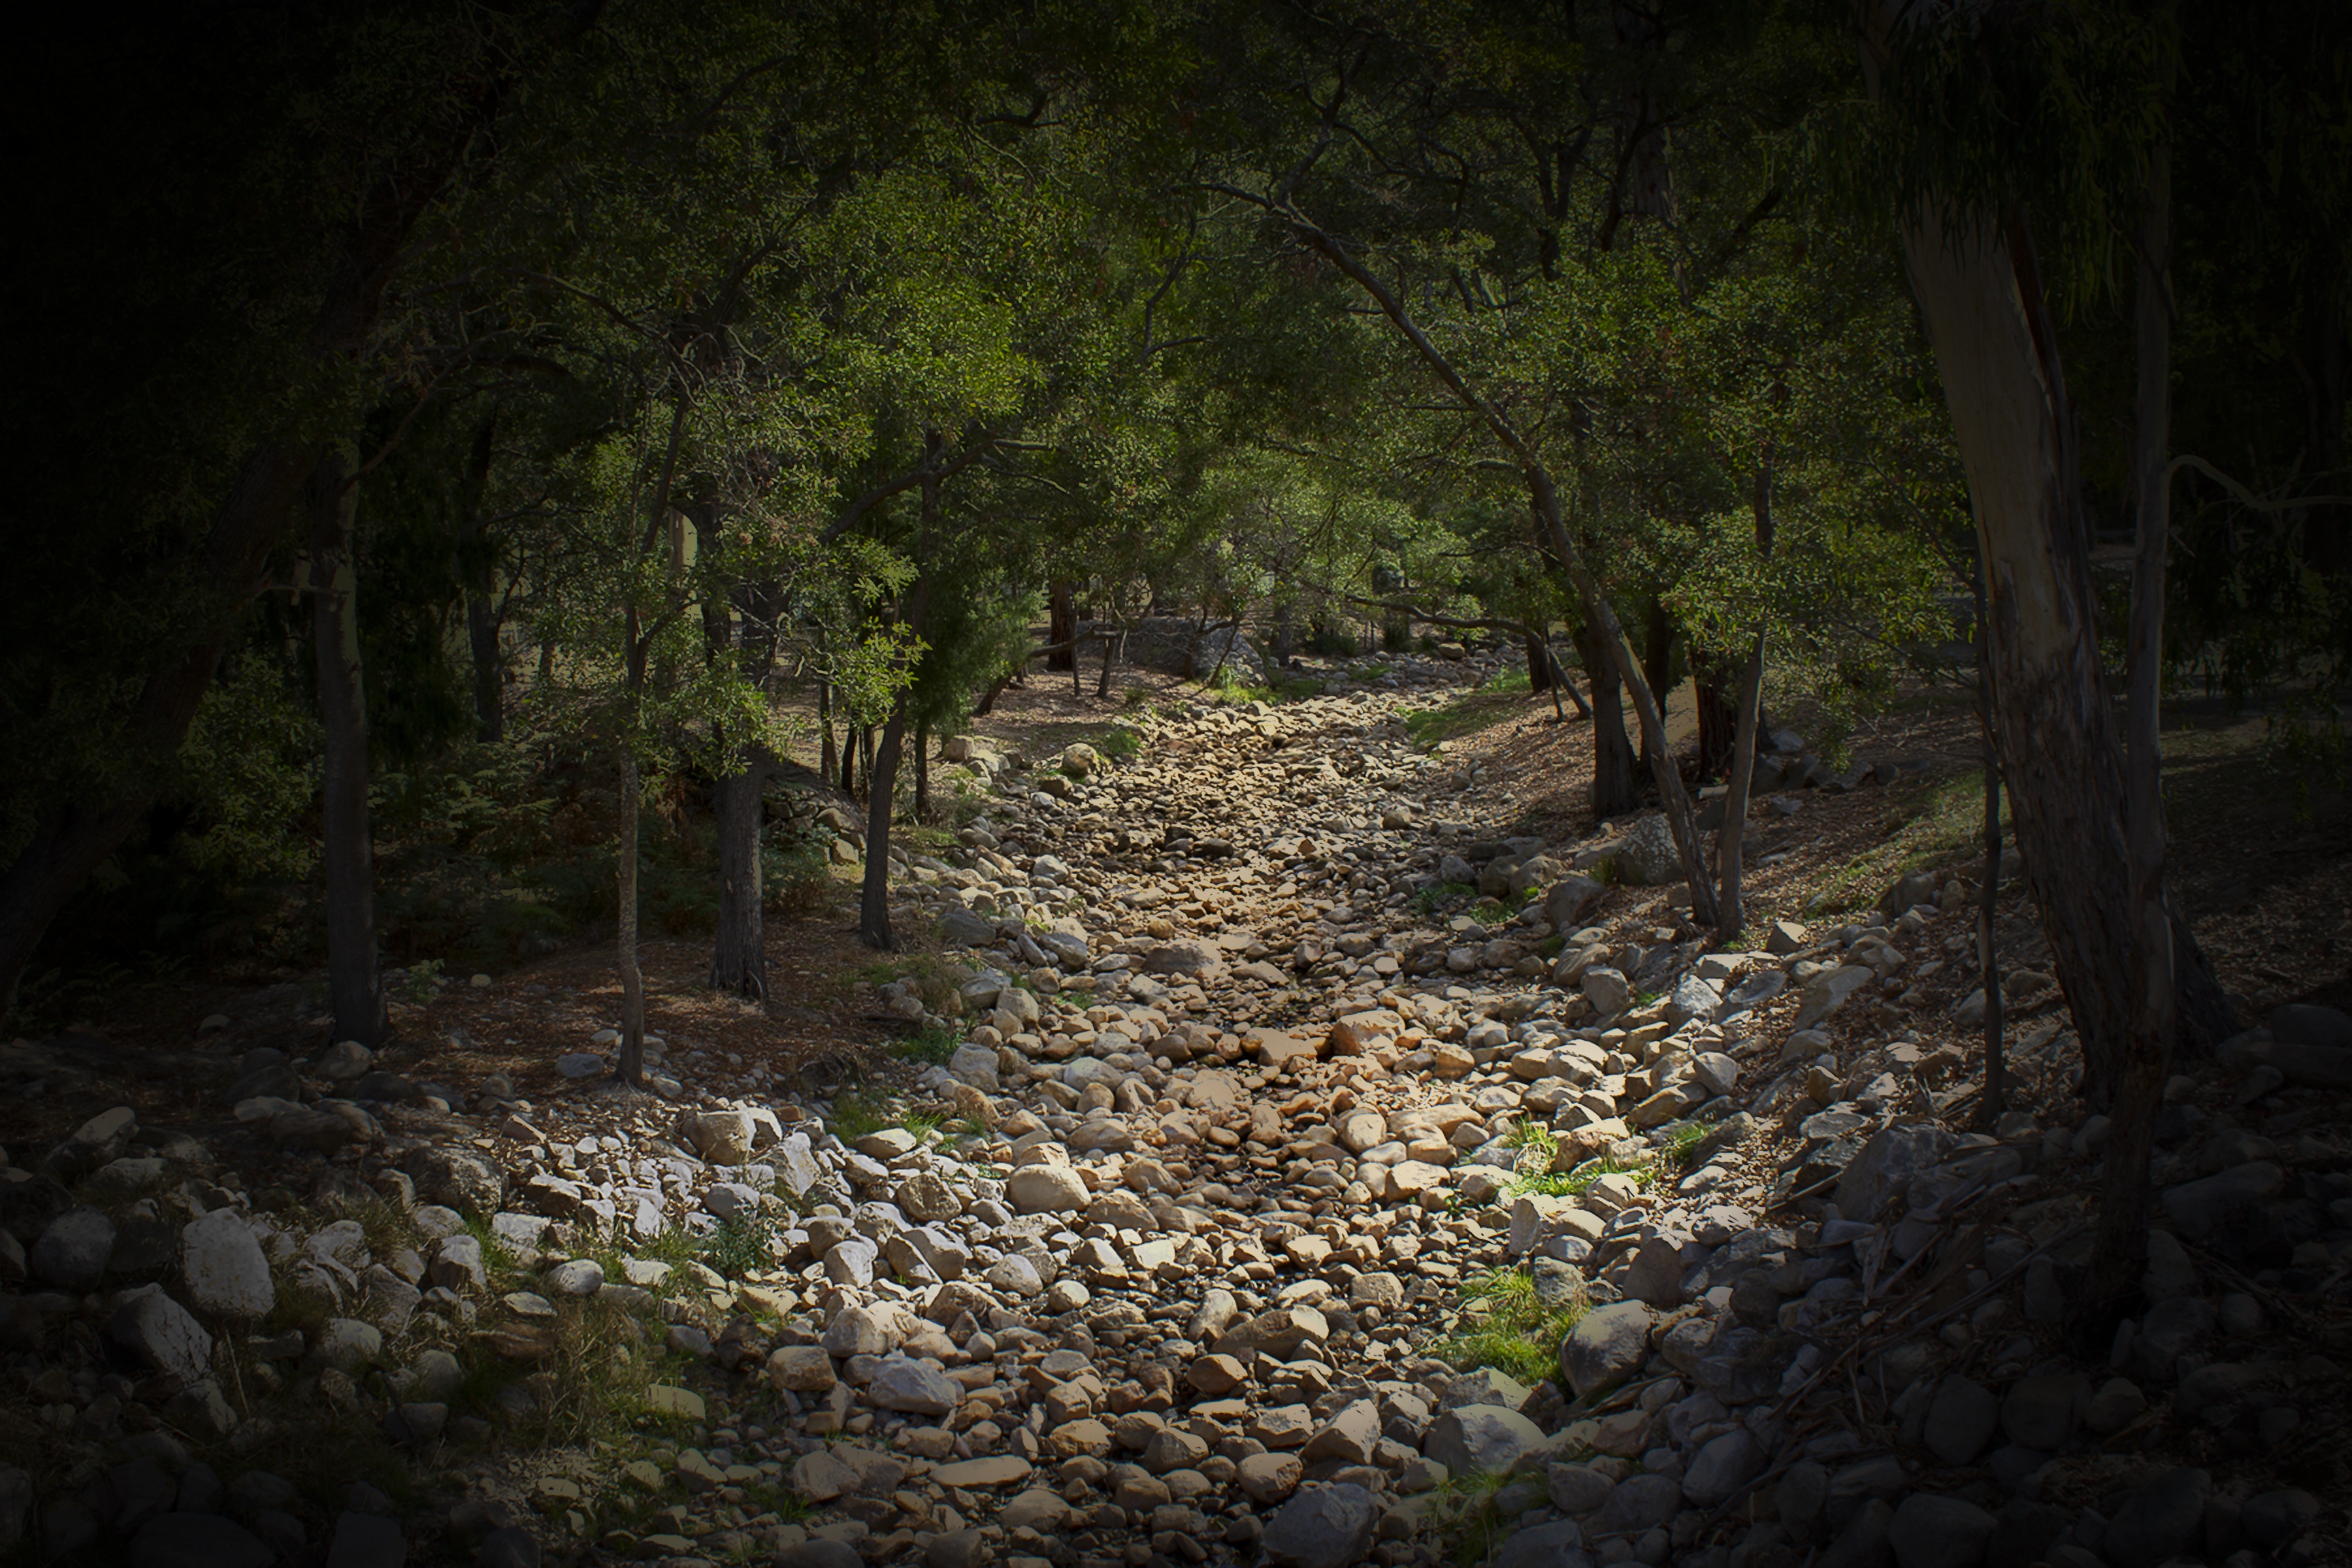
tree, nature, forest, wilderness, trail, sunlight, leaf, green, jungle, autumn, soil, darkness, victoria, woodland, habitat, rural area, dry creek bed, halls gap, natural environment, geographical feature, atmospheric phenomenon, woody plant